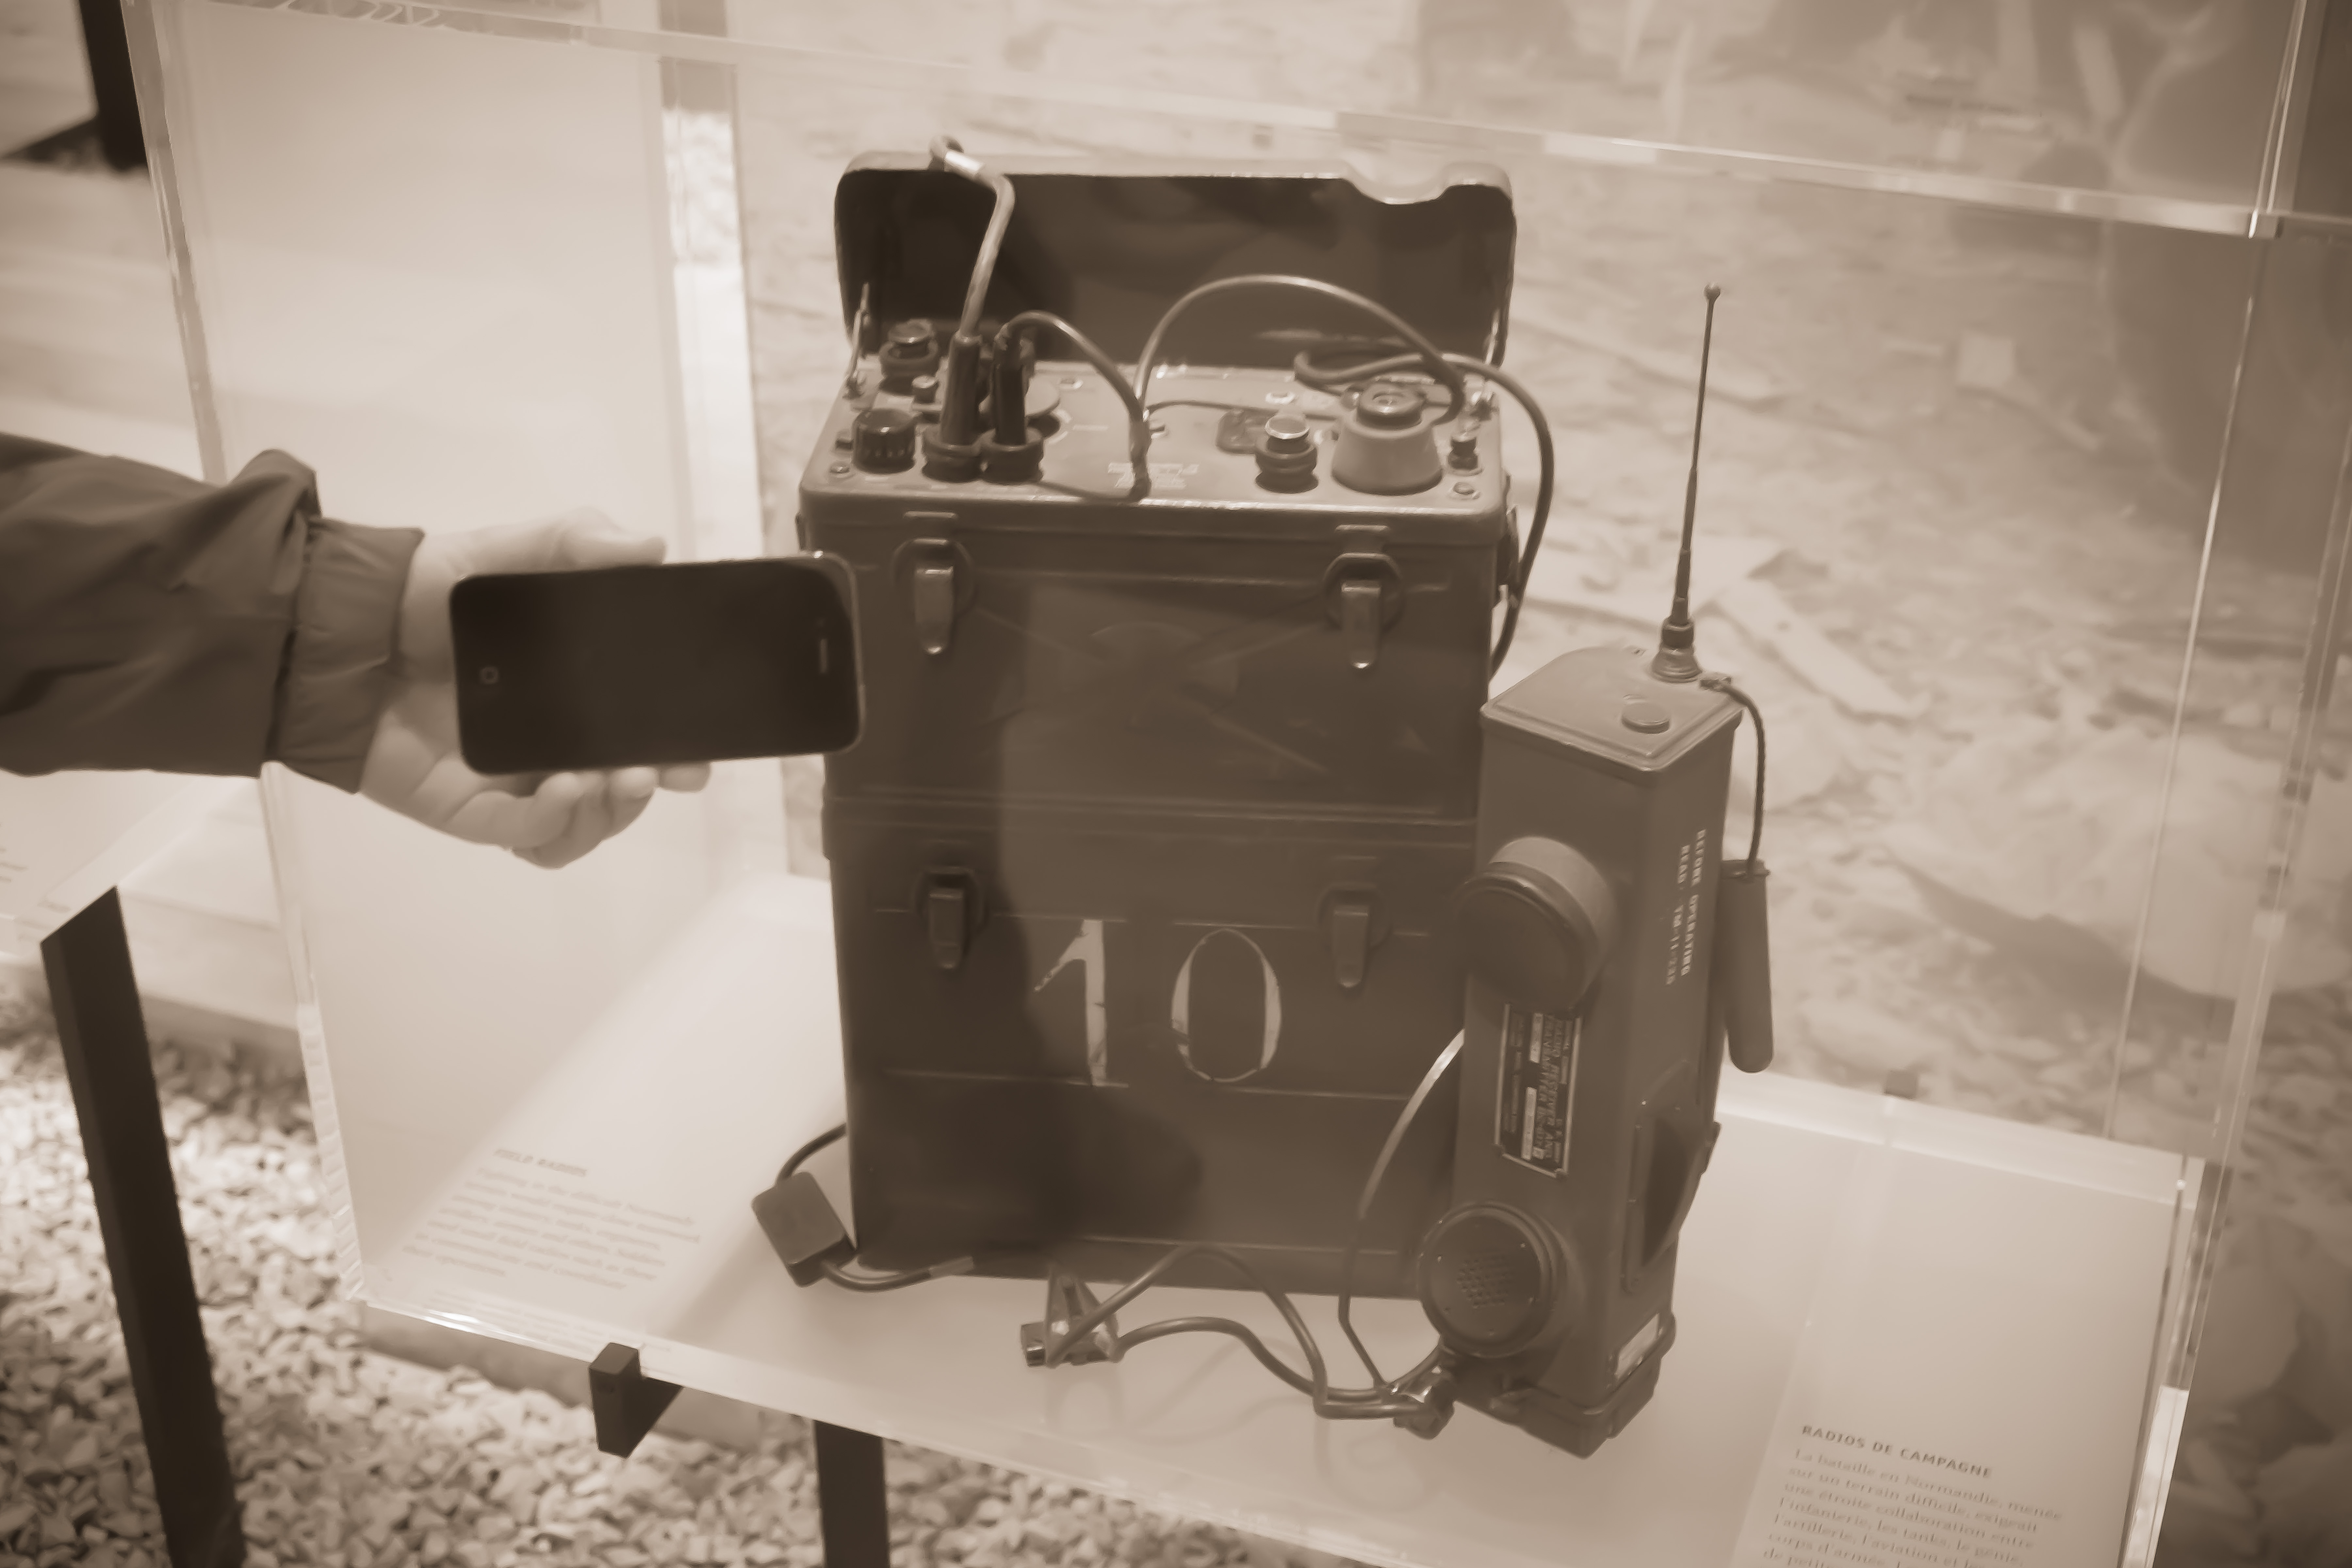
table, white, travel, france, fujifilm, black, furniture, room, design, fr, fuji, normandie, fujixt1, fujix, collevillesurmer, omahabeach